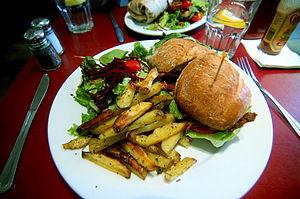
Incroyable burger végétarien à l'Herbivore.
Un hamburger ou par aphérèse burger, est un sandwich d'origine allemande, composé de deux pains de forme ronde généralement garnis de steak haché et de crudités, salade, tomate, oignon, cornichon, et de sauce…